Cesar Ramos (baseball)

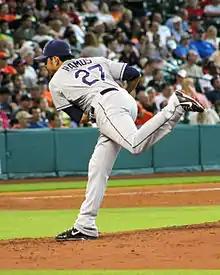
Ramos with Tampa Bay in 2014

On December 17, 2010, a deal was finalized that sent Ramos, along with Adam Russell, Brandon Gomes and Cole Figueroa, to the Tampa Bay Rays for Jason Bartlett and a player to be named later. In 2011, Ramos appeared in 59 games, pitching innings with a 3.92 ERA. He spent much of the next season with the Triple–A Durham Bulls, but he appeared in 17 games for Tampa Bay and registered a 2.10 ERA over 30 innings. In 2013, Ramos threw 52 innings in 48 games with a 4.14 ERA.